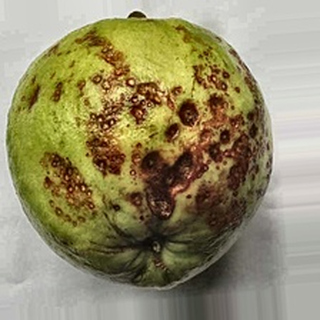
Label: guava_anthracnose